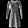
Label: Dress